Savitskaya's House

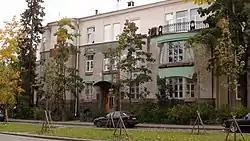

Savitskaya's House is a building of historical significance in Pushkin, Saint Petersburg. It was built in the period of 1904–1905. Nowadays it is an object of cultural heritage. The building is located on 15 Moskovskaya Street.